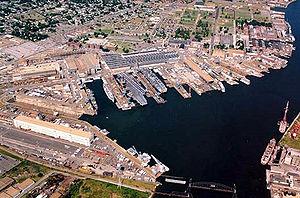
Benjamin Huger est un officier d'ordonnance de l'armée des États-Unis qui a combattu avec distinction lors de la guerre américano-mexicaine. Il sert aussi en tant qu'officier général confédéré lors de la guerre de Sécession, remarqué pour ses performances controversées alors qu'il avait la responsabilité de Norfolk, Virginie, et pendant la campagne de la Péninsule de 1862. Relevé du service sur le terrain, il occupe pour la plupart du reste du conflit des postes d'état-major dans le département du Trans-Mississippi, où il agit avec compétence. Après la guerre, Huger s'installe en tant que fermier en Caroline du Nord et plus tard en Virginie.
Portsmouth est une commune américaine de Virginie qui a le statut de ville indépendante. Sa population était estimée à 94 632 habitants en 2018.